Synapsida

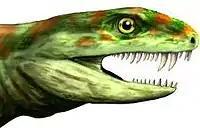
"Eothyris", an early synapsid with multiple canines

Synapsids are characterized by having differentiated teeth. These include the canines, molars, and incisors. The trend towards differentiation is found in some labyrinthodonts and early anapsid reptilians in the form of enlargement of the first teeth on the maxilla, forming a sort of protocanines. This trait was subsequently lost in the diapsid line, but developed further in the synapsids. Early synapsids could have two or even three enlarged "canines", but in the therapsids, the pattern had settled to one canine in each upper jaw half. The lower canines developed later.